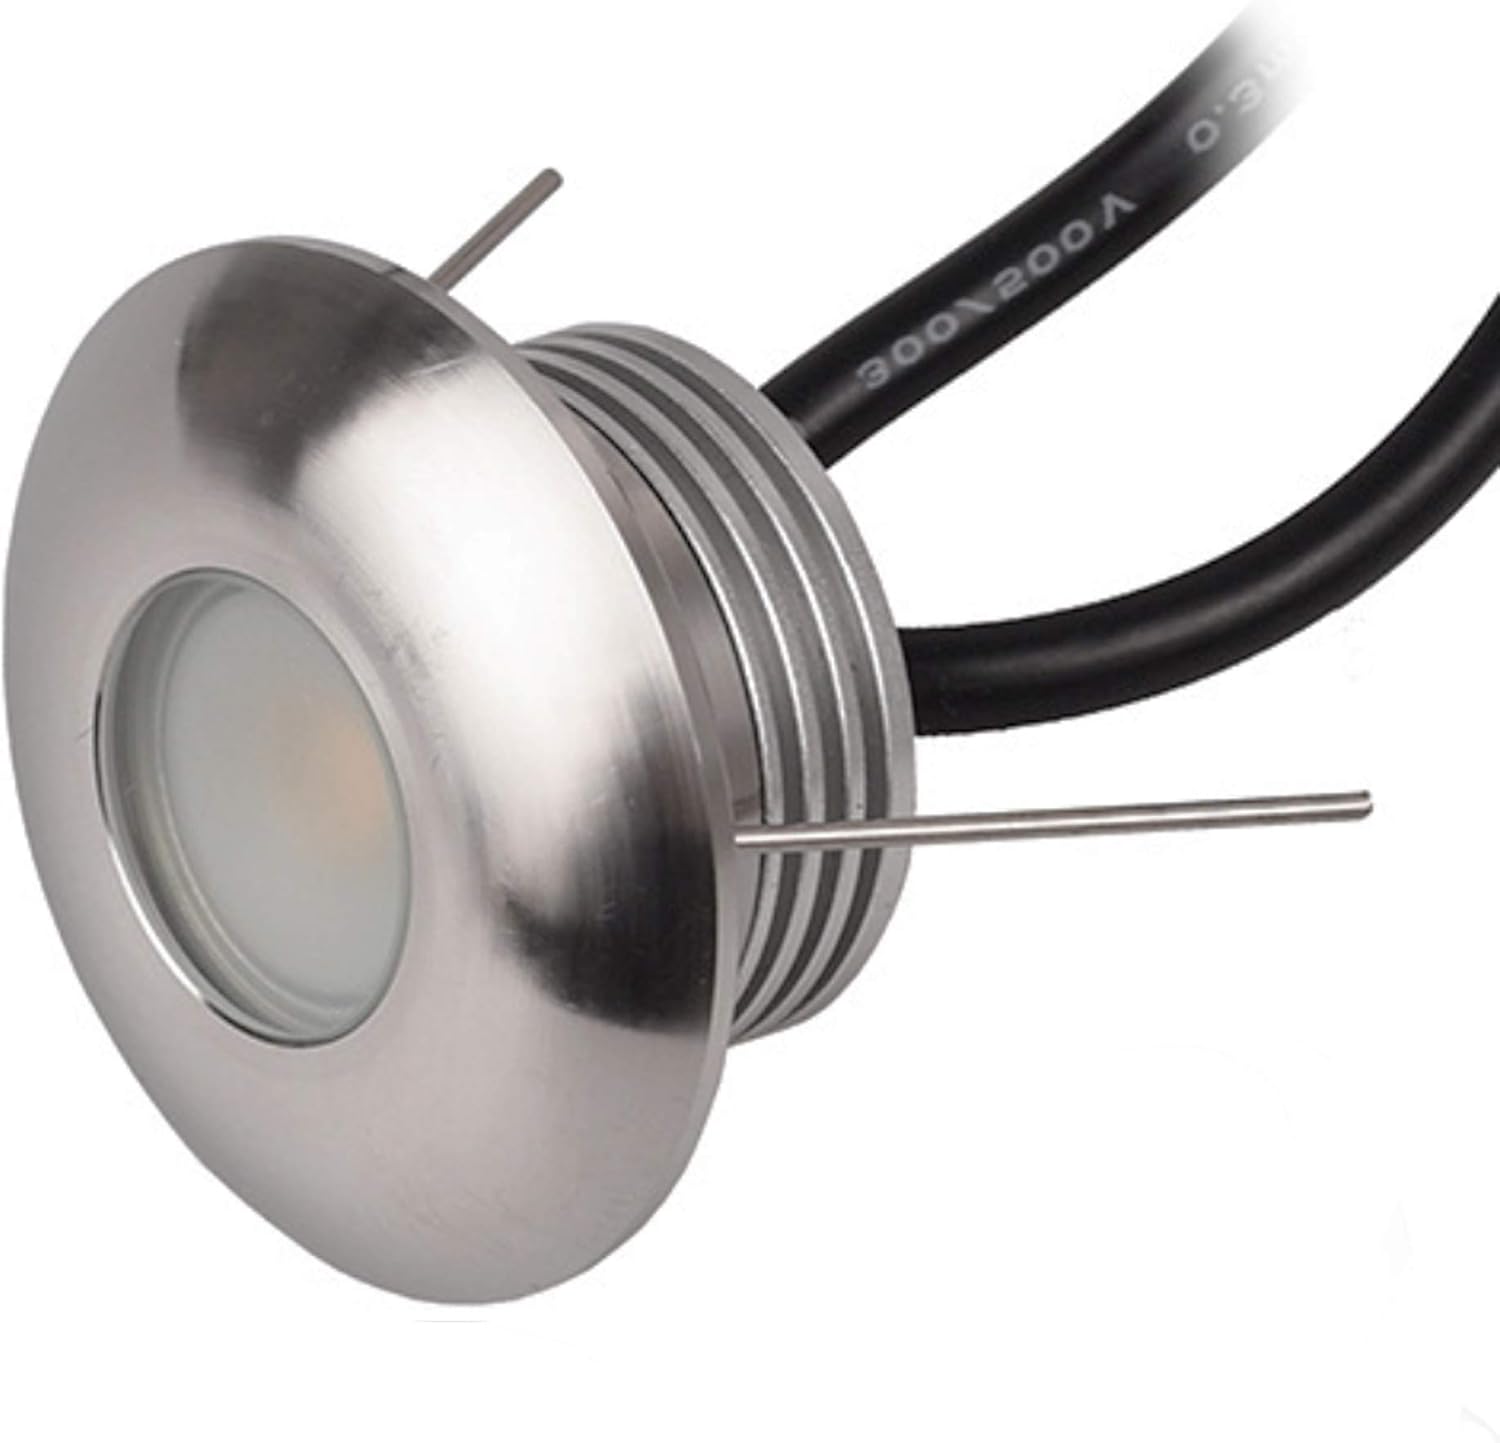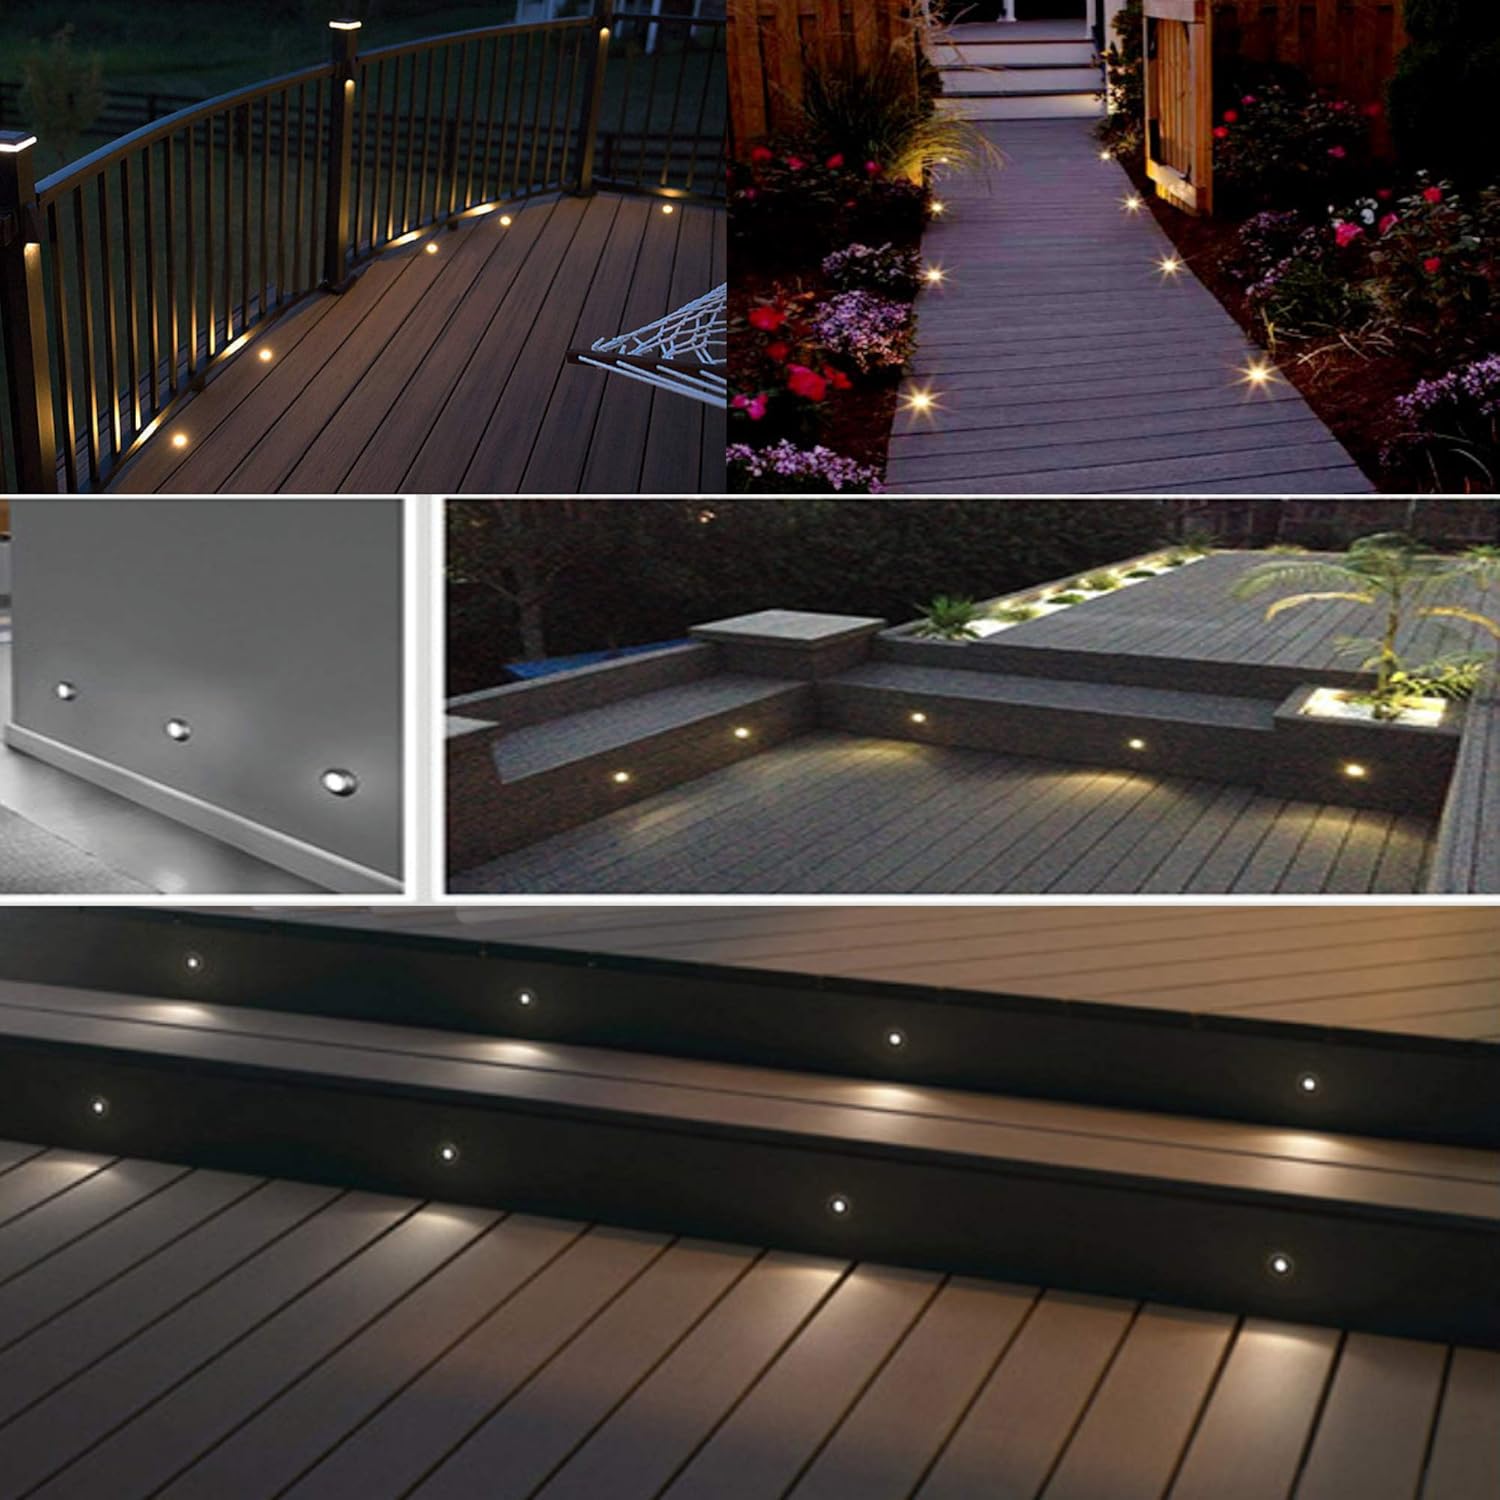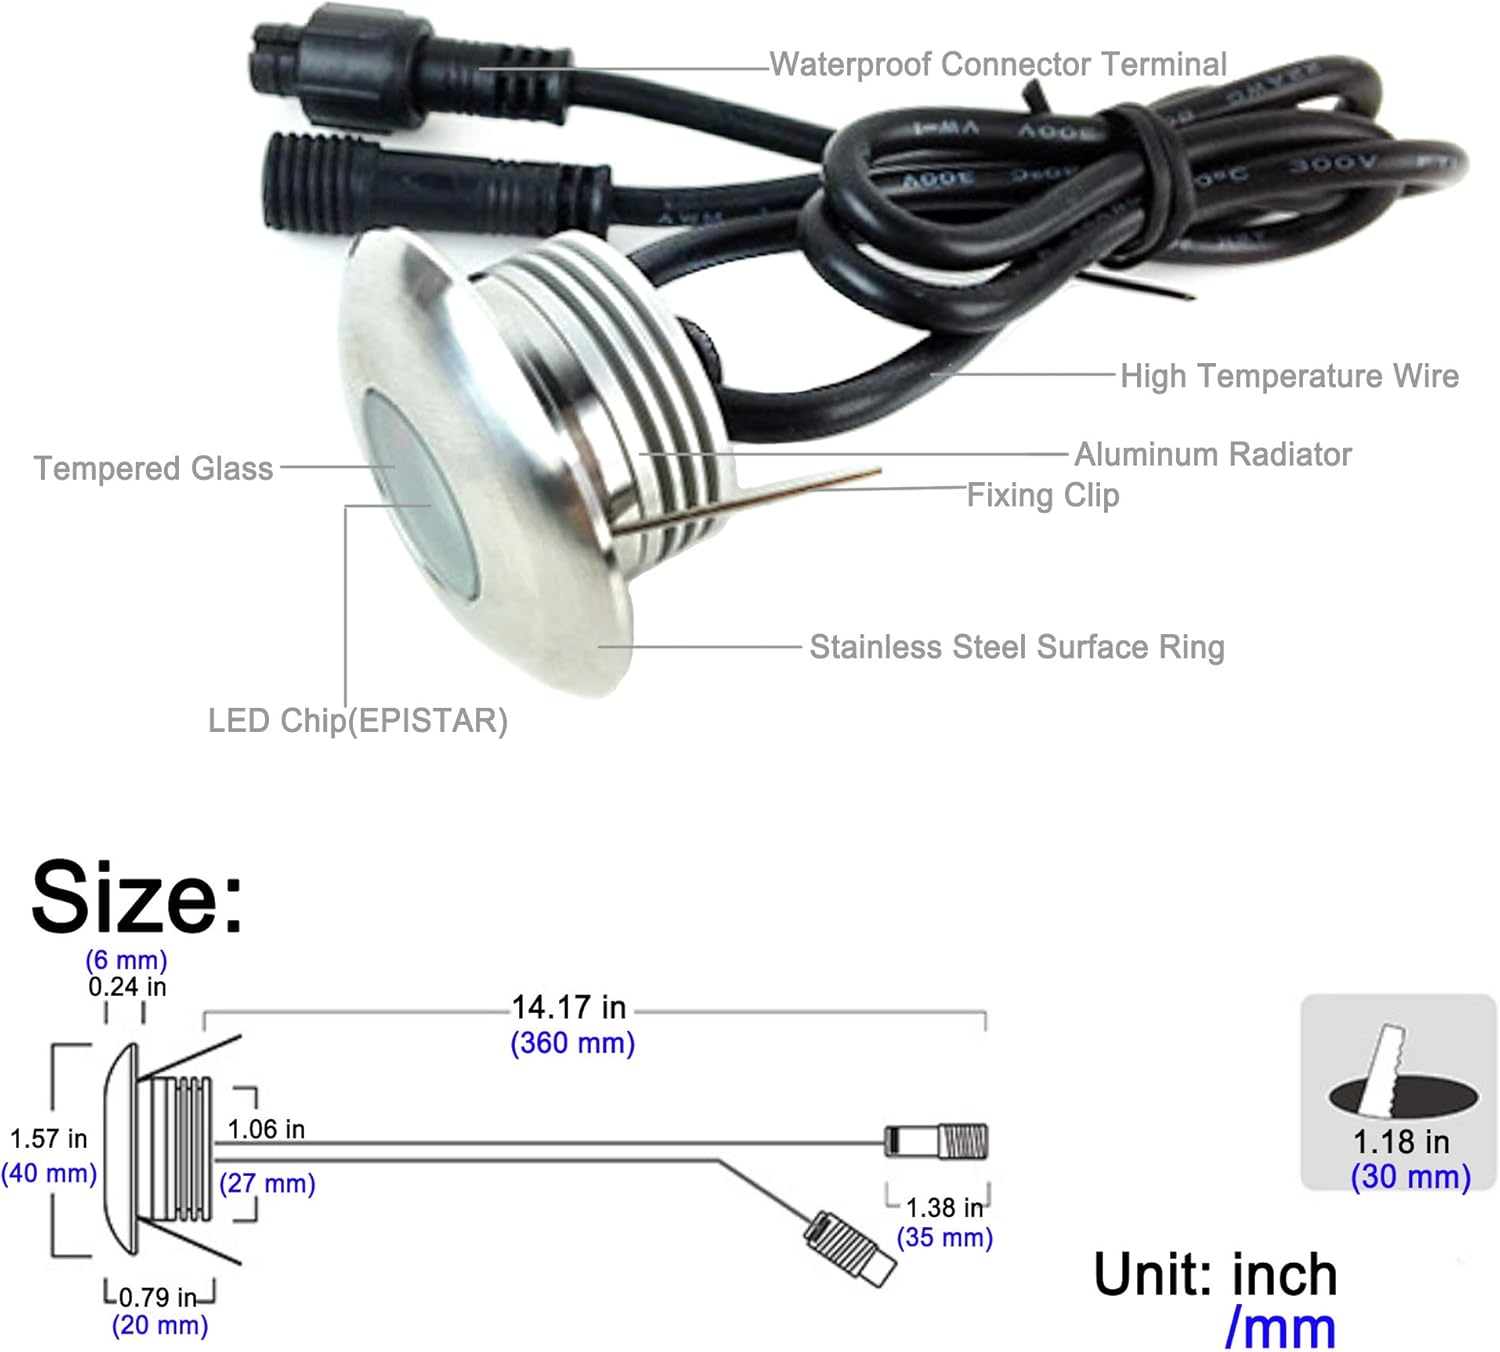
CNBRIGHTER LED Deck Light,1W 12V DC,Small Outdoor Step Stairs Lighting,Waterproof Stainless Steel Aluminum,Recessed Decoration Lamp,Floor Footlights to Accent Landscape Garden Yard Patio,Warm White
Category: Tools & Home Improvement
Item No . : DEDB-1W LED Light Color : Warm White(3000K) Input Voltage : 12V DC LED Type : EPISTAR Chip, 1 Watt-95 LM CRI ：RA >80 Protection Grade : IP65 Waterproof Beam Angle : 70°Degree Size : Φ1.57 inch*H 0.79 inch / Φ 40mm * H 20mm Cable Length : 14.17 inch+14.17 inch / 360mm + 360mm Material : Stainless Steel + Aluminum 6063 Weight : 0.22 LB Warranty : 2 Years Warranty Applications :Great Atmosphere to Accent Deck Stairs / Steps / Pool Deck / Pathway / Driveway / Walkway in Patio / Yard / Garden / Lawn .etc Warning : Make Sure the Input Voltage is 12V DC ! That means you need a voltage transformer to convert 110V-120V to 12V DC(not 12V AC). This product can not be working well or even no working in 12V AC.
Features: HIGH GRADE PROTECTION : Waterproof and Dustproof Grade is IP65,which can protect it from all weather conditions | GREAT MATERIALS & EXCELLENT PERFORMANCE : Stainless Steel Surface Ring + 6063 Aluminum Radiator,Sturdy and strong constructions ensure the lights to be highly efficent working and long-life span(1Watt 95LM Ra>80 30000Hours) | SAFETY VOLTAGE : The Working Voltage is 12V DC (NOT 12V AC !!!)，no worry about the leakage of electricity | MINIMALIST DESIGN & SMALL HEIGHT ( less than 1 inch ) | COMPLETE HIGH QUALITY ACCESSORIES (Sold Separately) : (1) 12V DC Transformer(Power Supply) :Search ASIN " B07ZKPBZJY " ; (2) Extension Cord : Search ASIN “ B07CPVJXFV ”